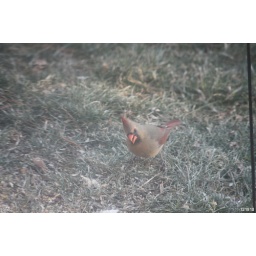
A female cardinal at the bird feeder in Princeton MA on December 18th 2010.